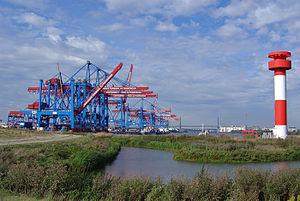
Altenwerder est une ancienne localité appartenant à la municipalité de Hambourg, située sur la Süderelbe, c'est-à-dire le bras méridional de l’Elbe.